Aerial firefighting and forestry in southern Australia

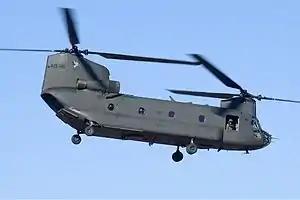
The Prime Minister, Malcolm Fraser made a RAAF CH-47 Chinook helicopter available to firefighters at Mt Buffalo in the wake of the Ash Wednesday bushfires in Victoria in 1983.

Getting firefighters into difficult and inaccessible terrain quickly was a perennial problem. Rappelling or lowering of firefighters from a hovering helicopter was first trialled by the Forests Commission Victoria at Erica not long after WW2 in 1949 using a RAAF Sikorsky S-51 Dragonfly which was normally based at East Sale. The Sikorsky was later used to test reconnaissance and mapping techniques and deploying of men and equipment to remote locations.